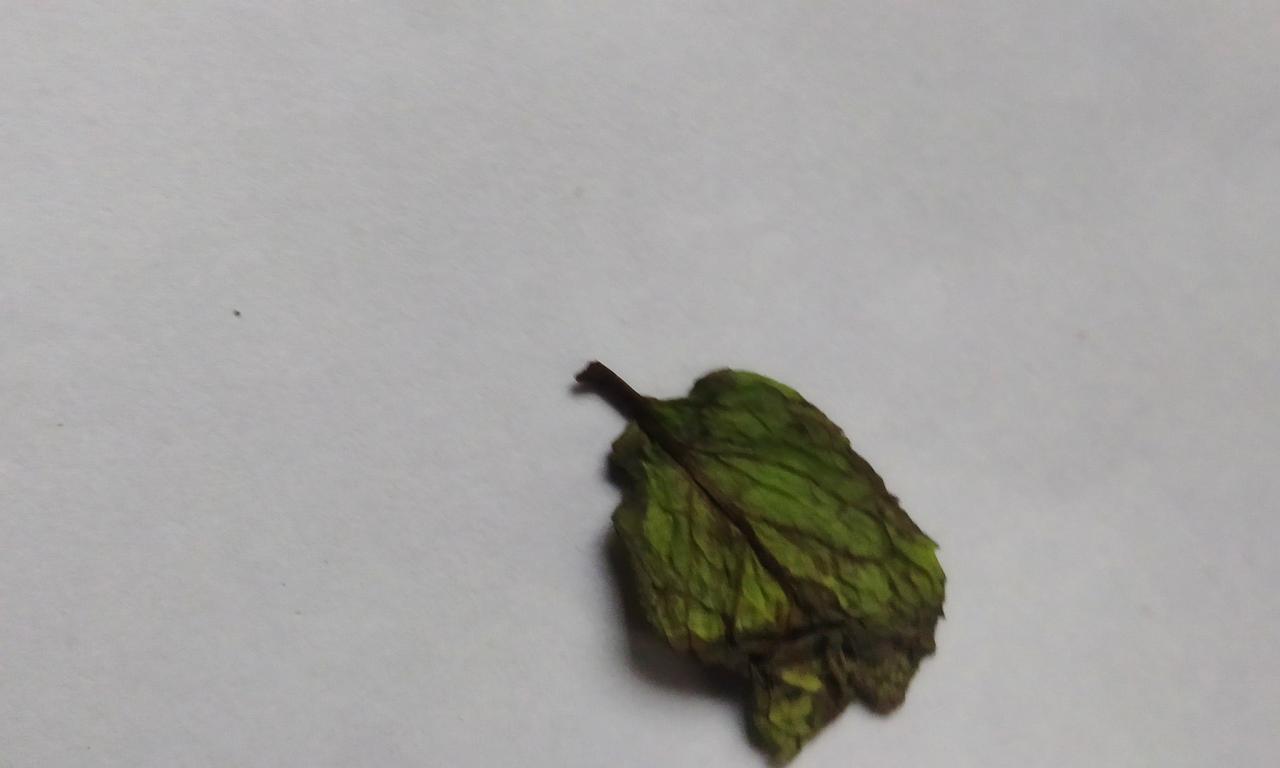
Label: Spoiled